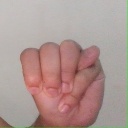
अक्षर: म